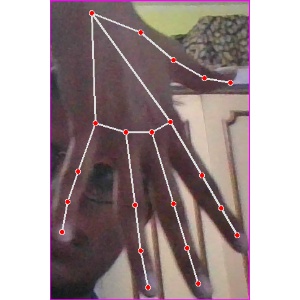
अक्षर: ढ